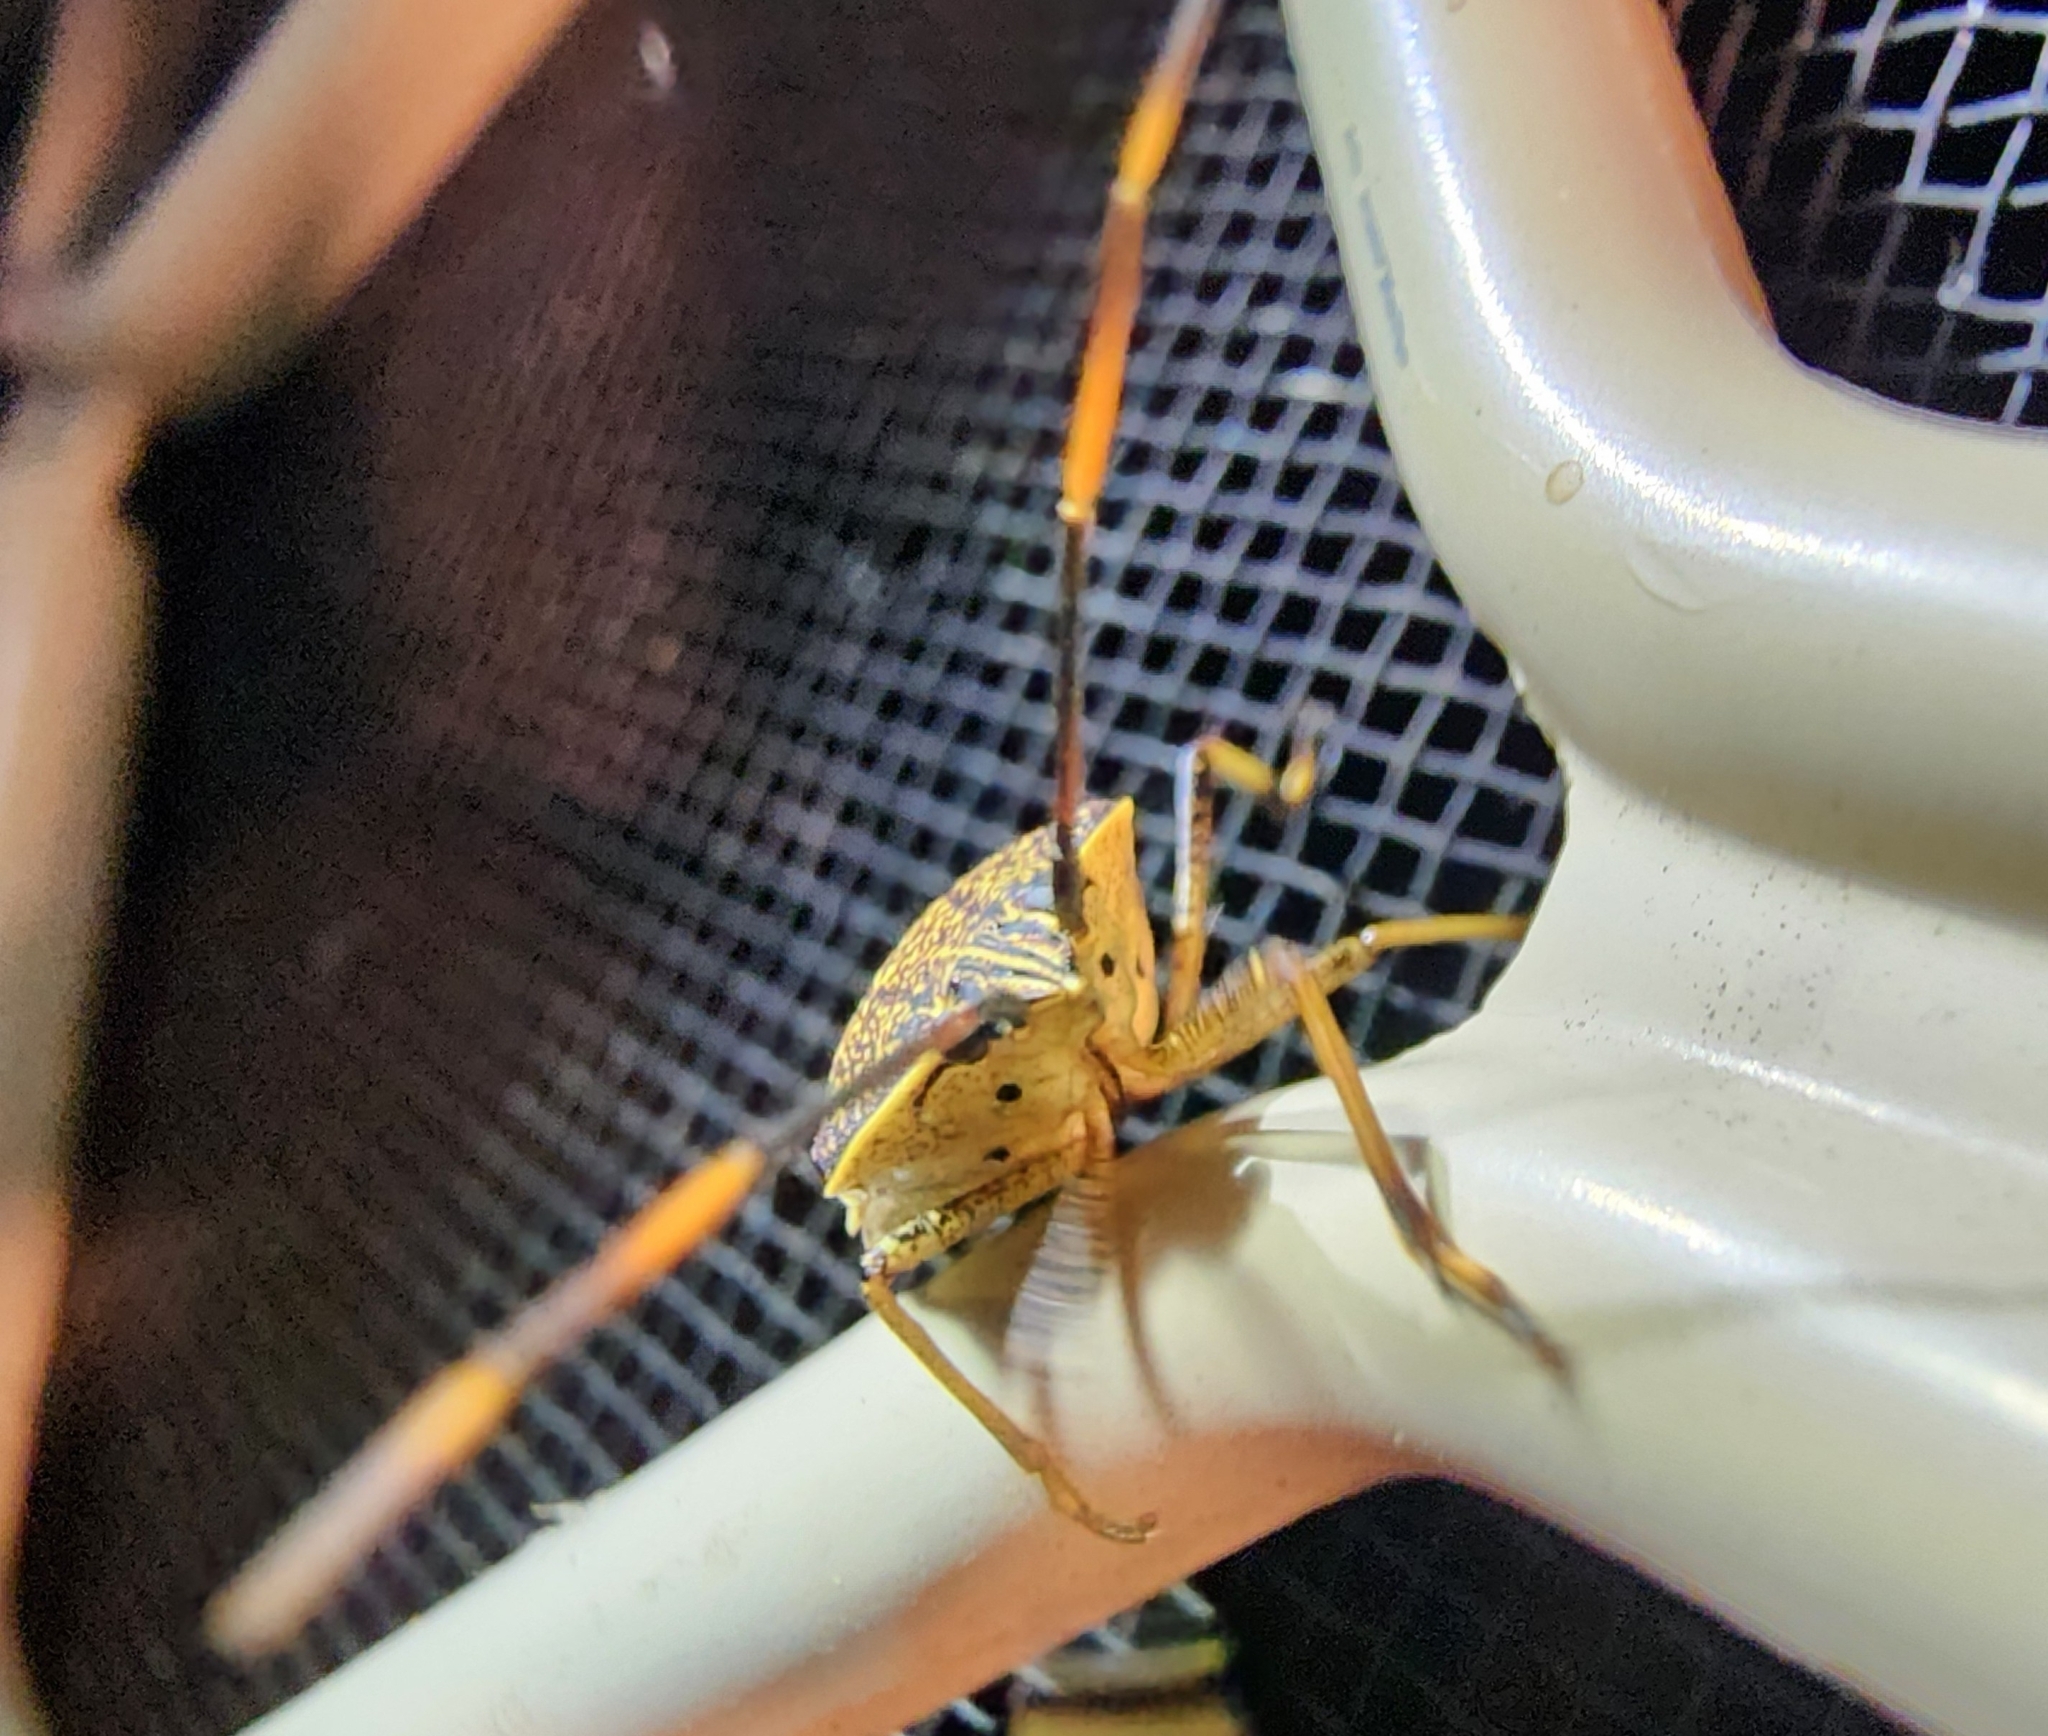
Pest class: stink_bug